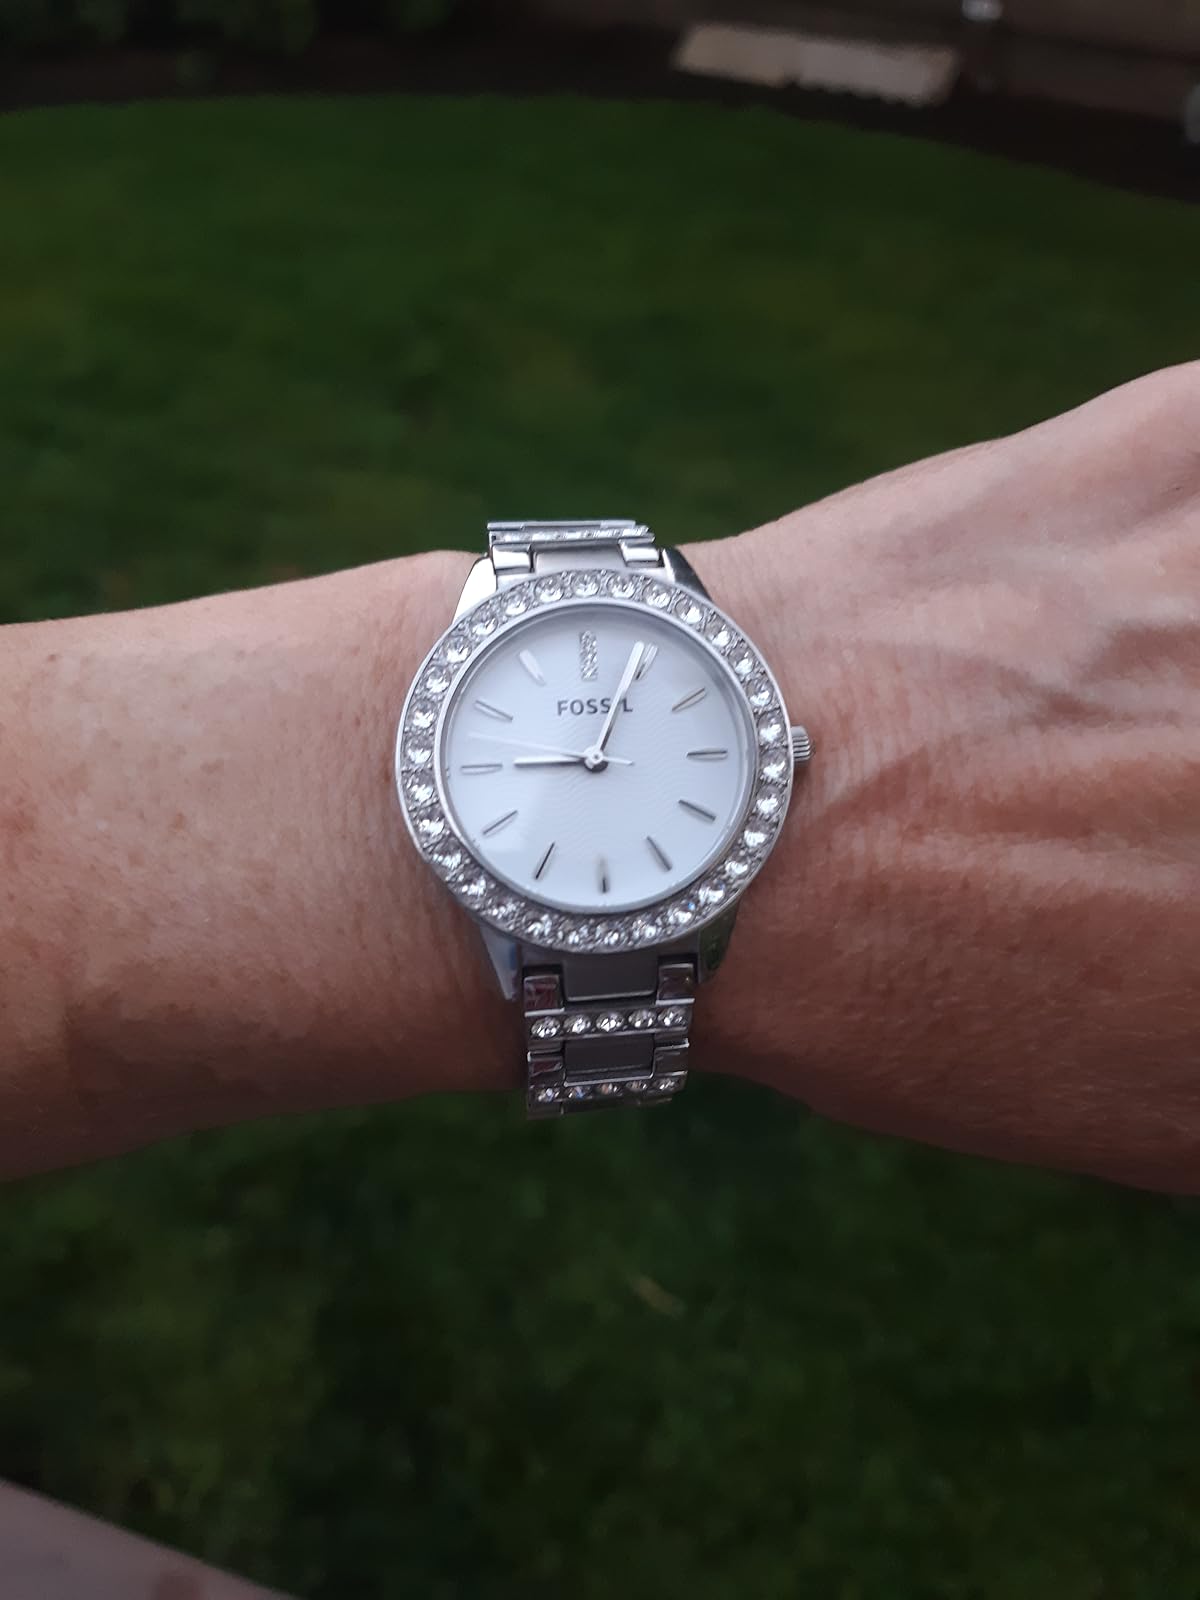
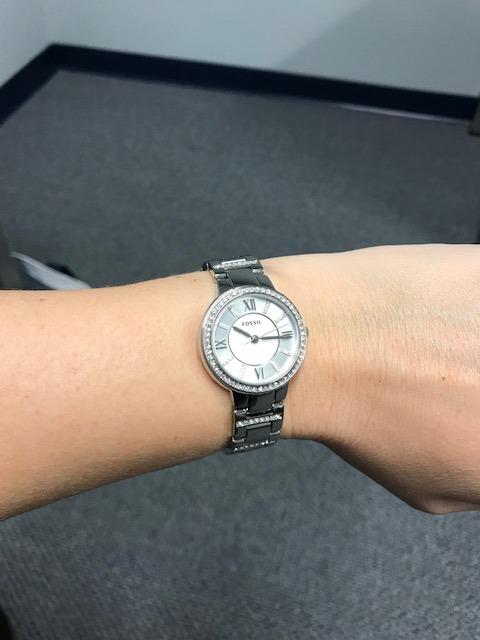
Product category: accessories_watch
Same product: no